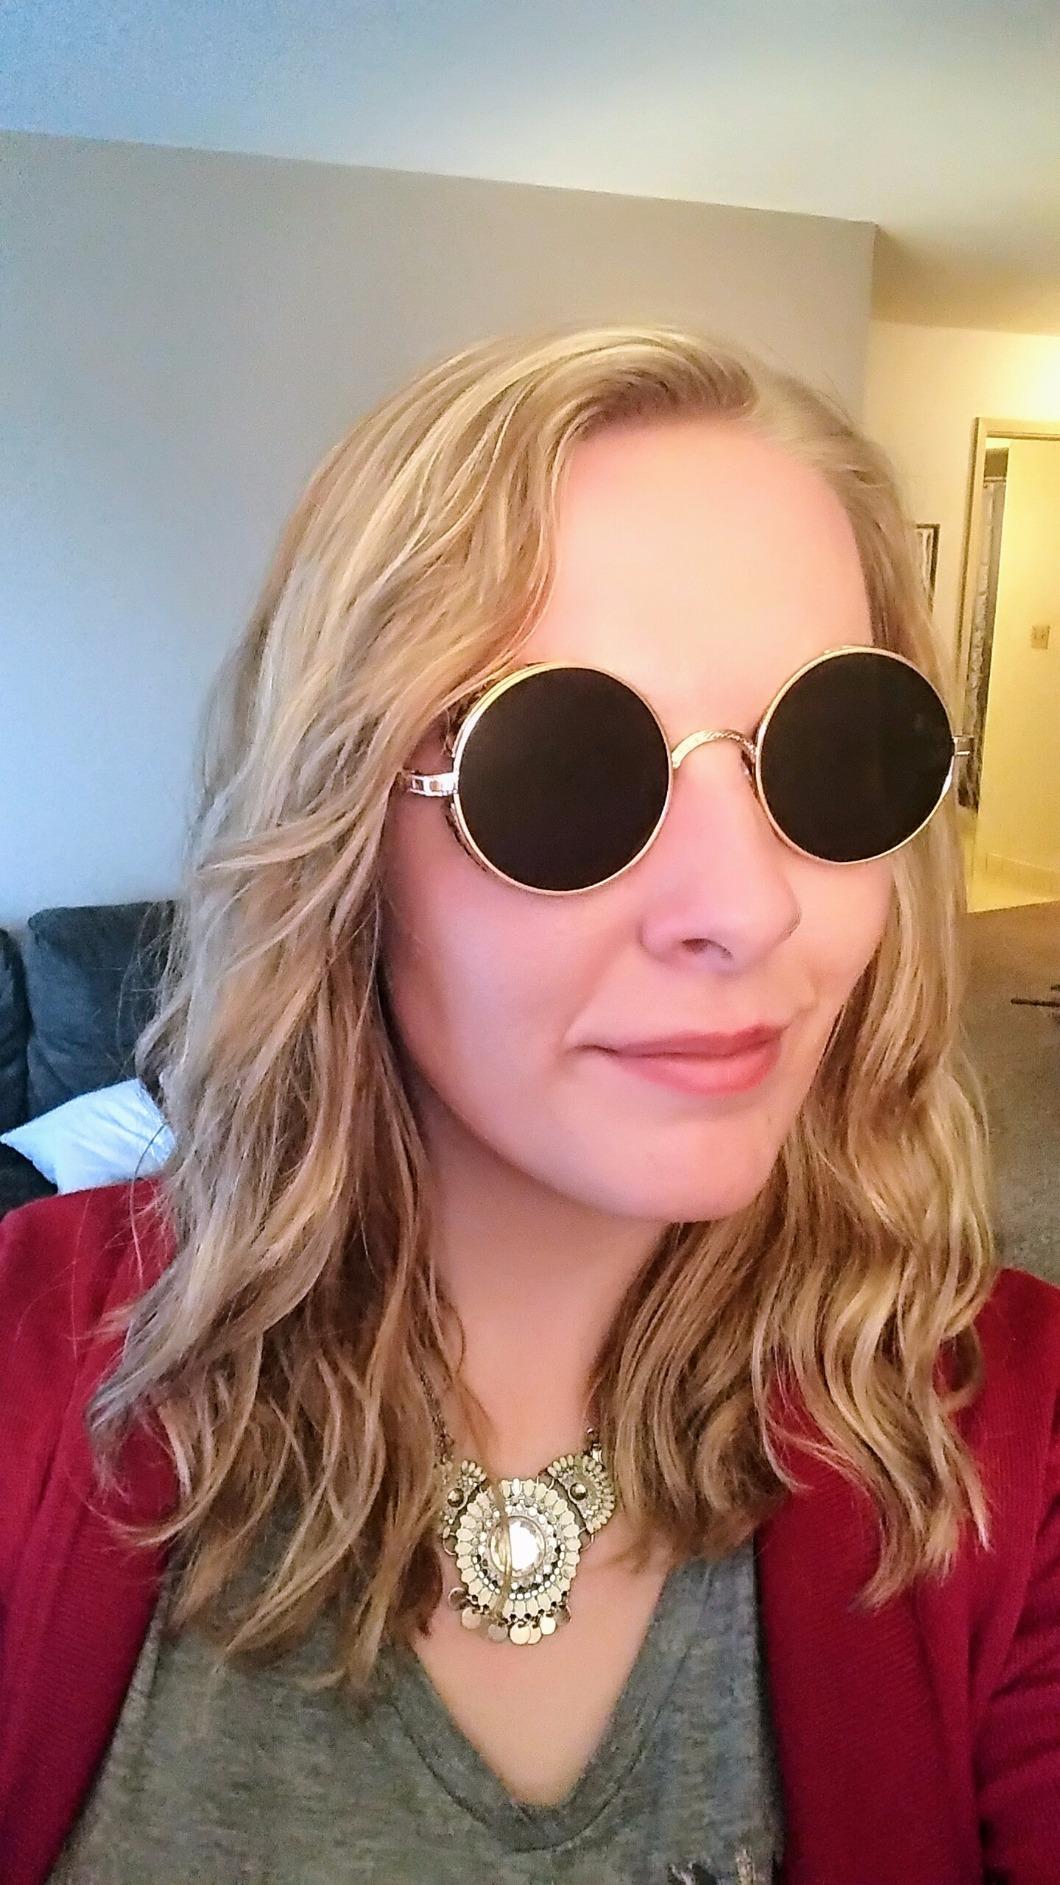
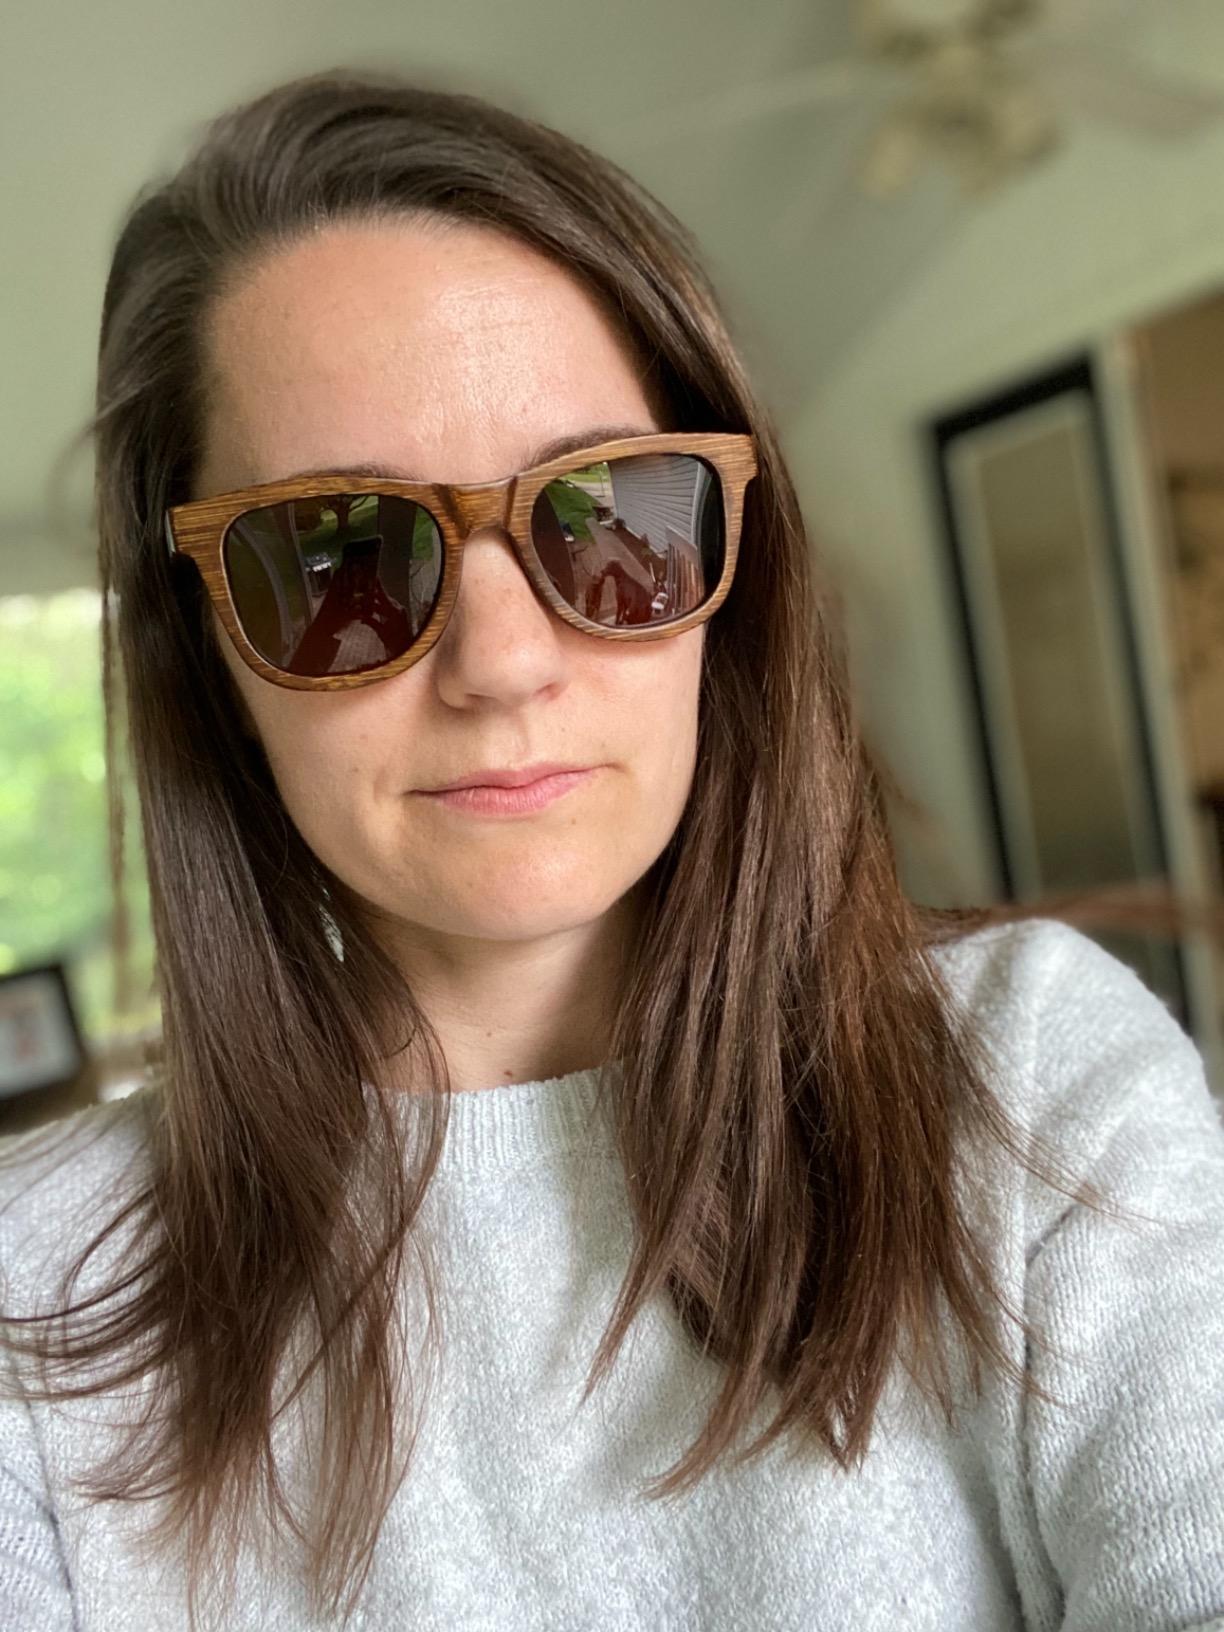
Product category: accessories_sunglasses
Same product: no